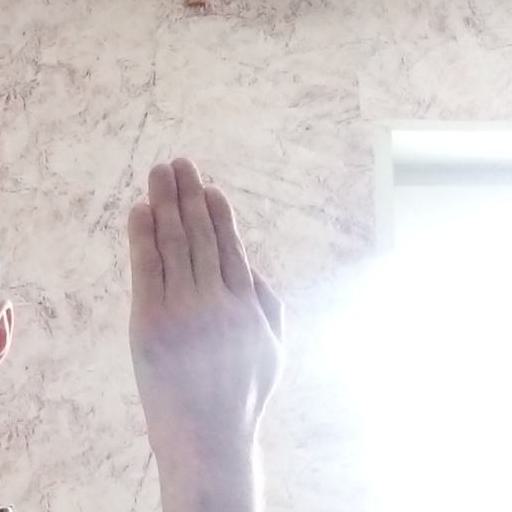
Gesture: stop_inverted